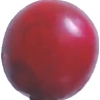
Label: cherry_wax_red